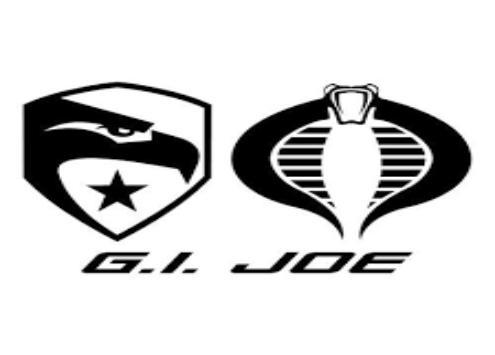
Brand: g.i. joe
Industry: Leisure